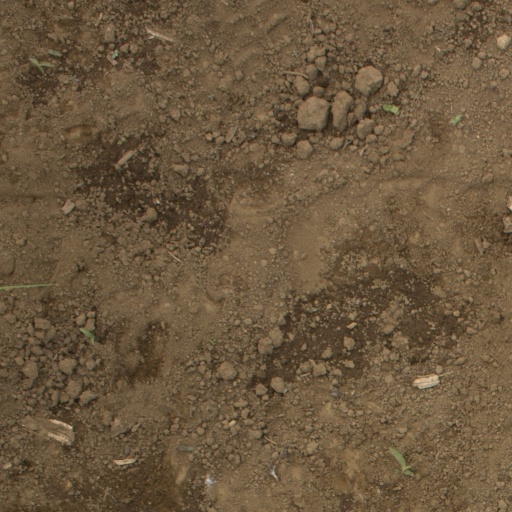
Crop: Jerusalem artichoke